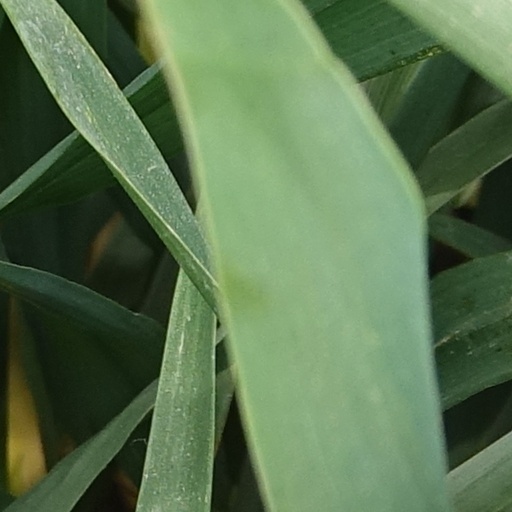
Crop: wheat